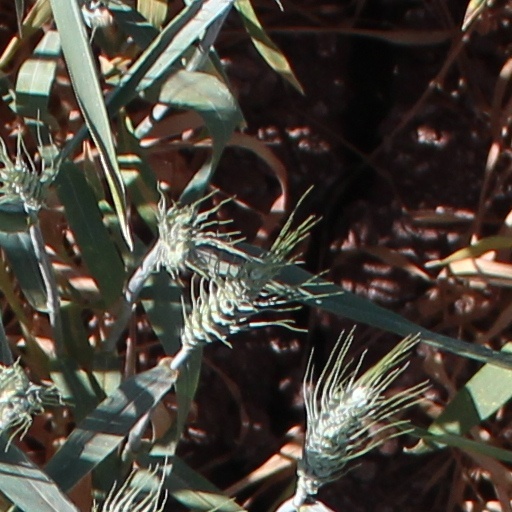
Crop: wheat